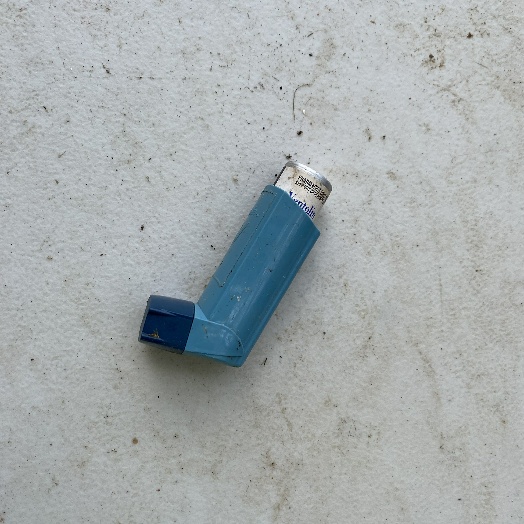
Label: Miscellaneous Trash